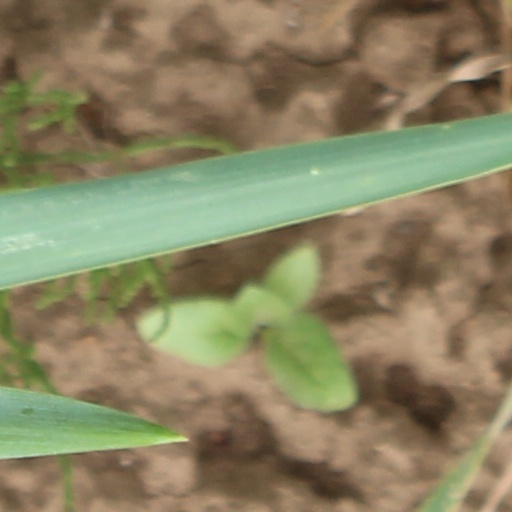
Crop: wheat